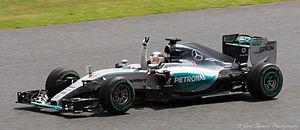
Le championnat du monde de Formule 1 2015, 66ᵉ édition du championnat du monde de Formule 1 comporte dix-neuf Grands Prix. Il débute le 15 mars 2015 à Melbourne en Australie et s'achève le 29 novembre 2015 à Abou Dabi aux Émirats arabes unis.
Le Grand Prix automobile de Grande-Bretagne 2015, disputé le 5 juillet 2015 sur le circuit de Silverstone, est la 925ᵉ épreuve du championnat du monde de Formule 1 courue depuis 1950, à l'endroit où se disputa aussi la première d'entre elles. Il s'agit de la soixante-sixième édition du Grand Prix de Grande-Bretagne comptant pour le championnat du monde de Formule 1, la quarante-neuvième disputée sur le circuit de Silverstone, et de la neuvième manche du championnat 2015.